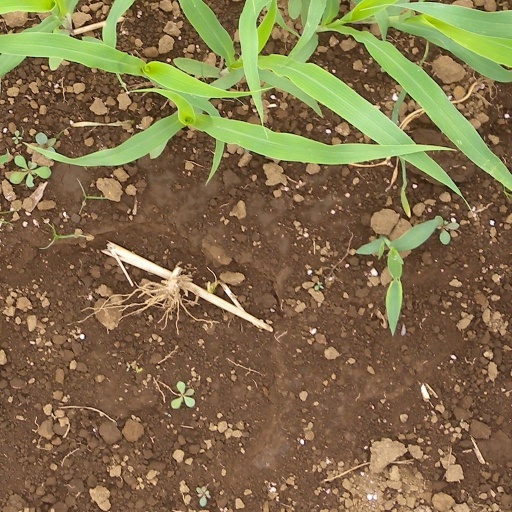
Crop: sorghum